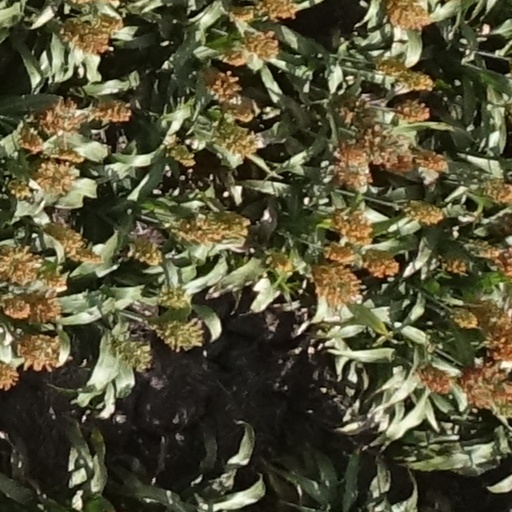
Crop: sorghum